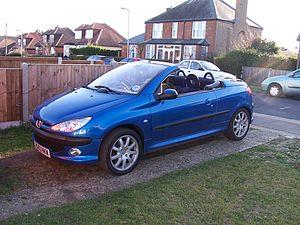
Heuliez est une société française fondée en 1920 et disparue en 2013. Elle travaillait en tant qu'unité de conception et de production pour différents constructeurs automobiles. Son siège social se situait à Cerizay dans les Deux-Sèvres. Son activité s'est définitivement arrêtée le 31 octobre 2013. Les bâtiments et machines de la société ont été repris par une SEM nommée «Fabrique régionale du Bocage», dont la région Poitou-Charentes est actionnaire majoritaire.